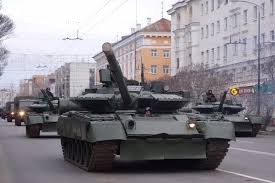
Label: Tank